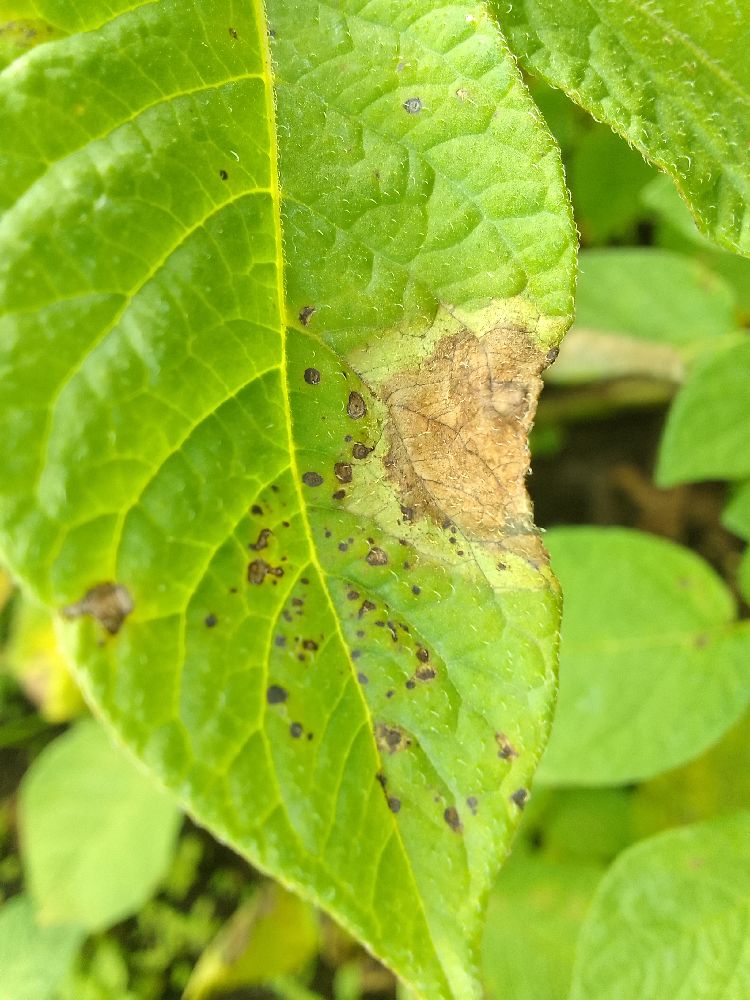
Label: Late blight